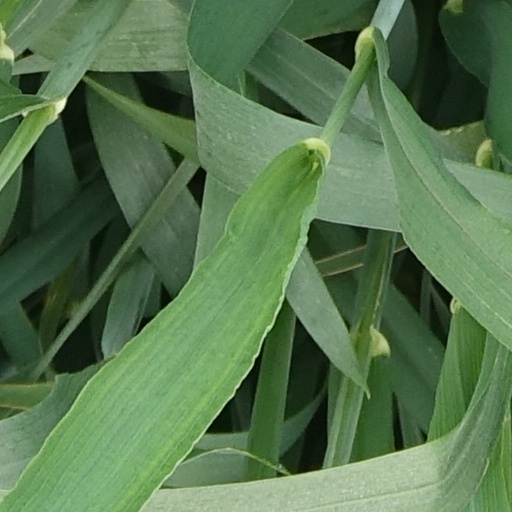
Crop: wheat